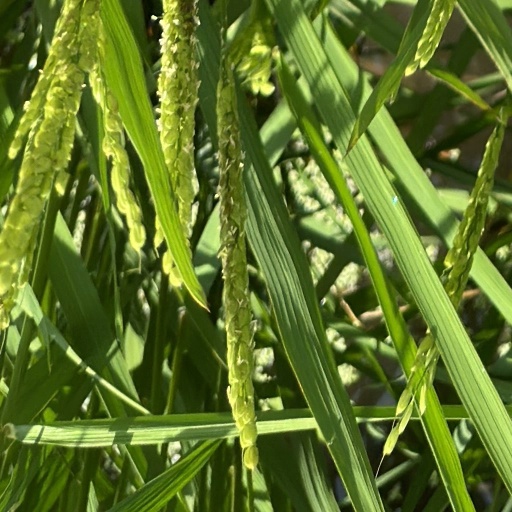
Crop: rice